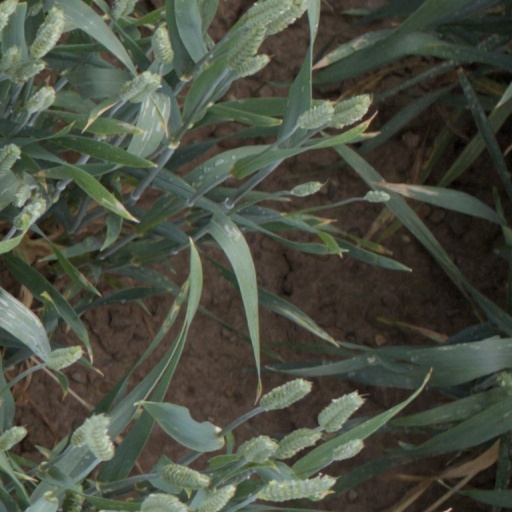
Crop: wheat